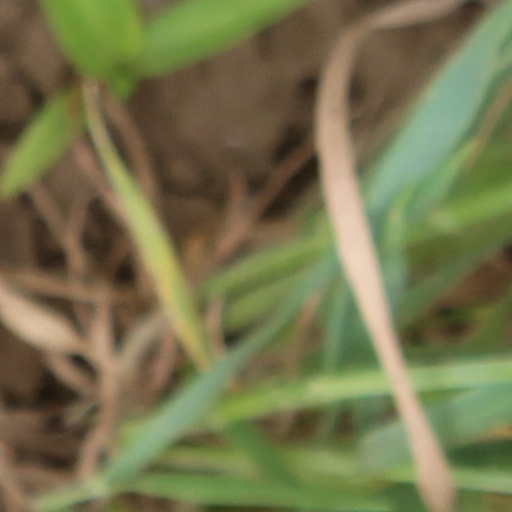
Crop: wheat